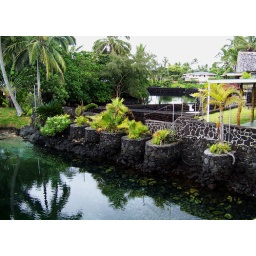
Lava rocks and water go great together, meant to cradle all greenery in simple harmony.